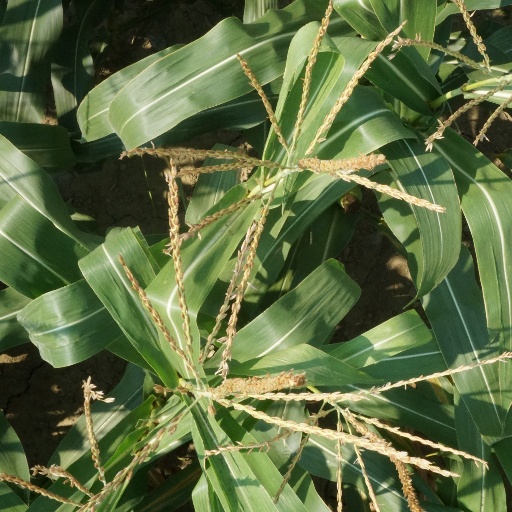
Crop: maize; corn